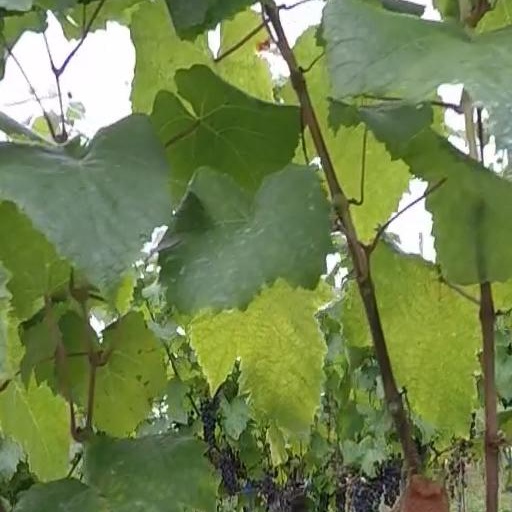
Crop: grape